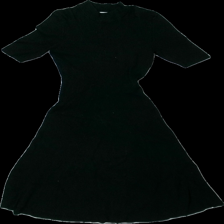
View: front
Type: Dress
Category: Ladies
Brand: H&M
Colors: Black
Material: 69% viskos 31% nylon
Pattern: Other
Cut: Turtle neck
Size: M
Season: All
Damage: dammig
Damage location: middle center
Damage 2 location: middle left
Damage 3 location: middle right
Price range: <50
Recommended usage: Reuse
Description: ribbad klänning med turtle neck
Comment: dammig